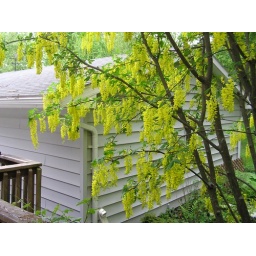
golden chain tree by garage